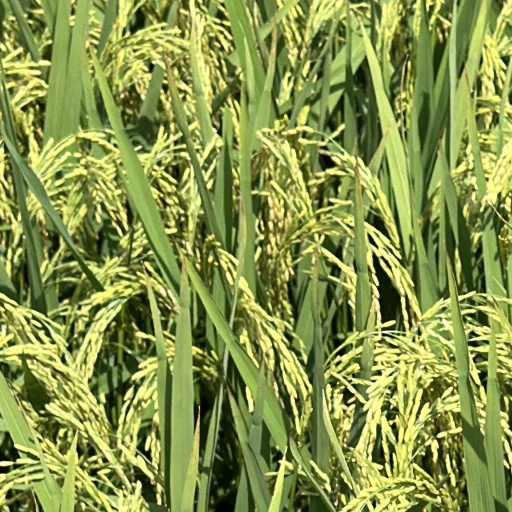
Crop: rice